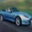
Label: automobile